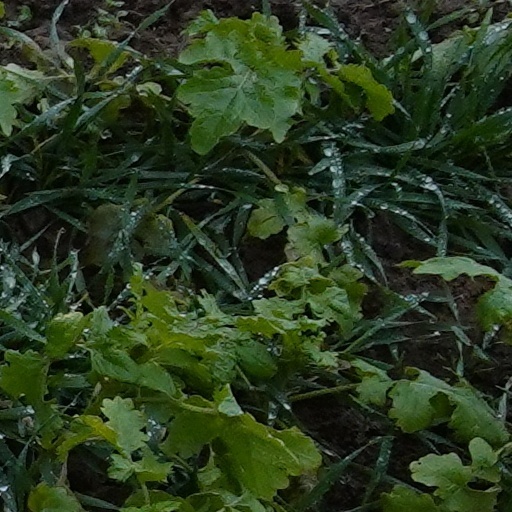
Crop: wheat